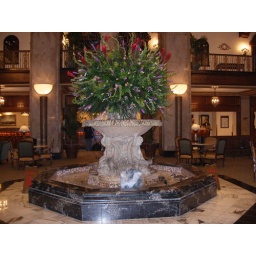
Somewhere between 11-5, you can see the ducks swimming around the fountain.